Bright Light Bright Light

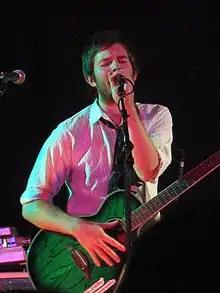
Performing as Rod Thomas in 2006

Thomas grew up in a small village near Neath, Wales, and learned several instruments as a child, including piano. His first forays into music were more folk-based, led by acoustic guitar with, due to a lack of equipment, minimal beats around it. Thomas later stated his dalliance with folk was due to his lack of knowledge with production techniques, and that he was always drawn to house and synthpop. He left Wales to take a place reading English literature and creative writing at Warwick University, then made the move to London. In London he set up a studio at home, and spent rush hours busking busy London tube stations. In 2009, he sent demo tracks to American producer Boom Bip, resulting in Thomas being invited to Los Angeles for two weeks to collaborate on tracks. Thomas stated Boom Bip's production on the song "A New Word to Say" helped him find "my sound".